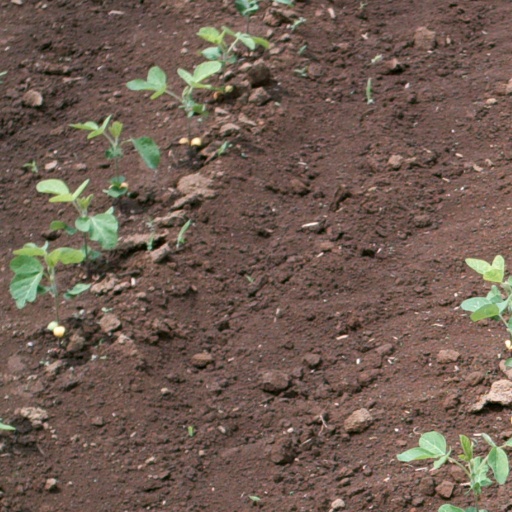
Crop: soybean